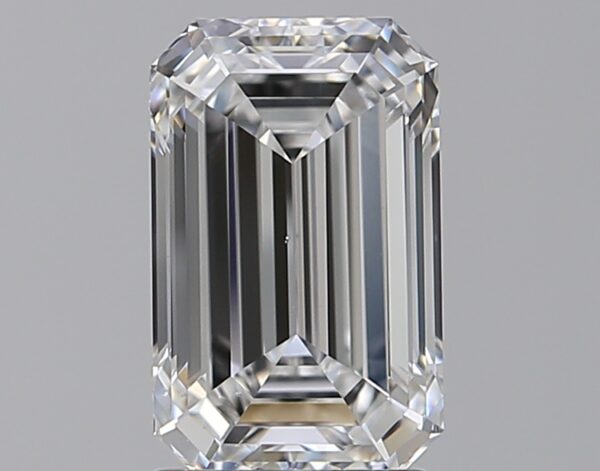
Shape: emerald
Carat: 1.9
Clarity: VS2
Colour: E
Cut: EX
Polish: EX
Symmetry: EX
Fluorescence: F
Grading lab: GIA
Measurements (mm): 9.01 x 5.66 x 3.78